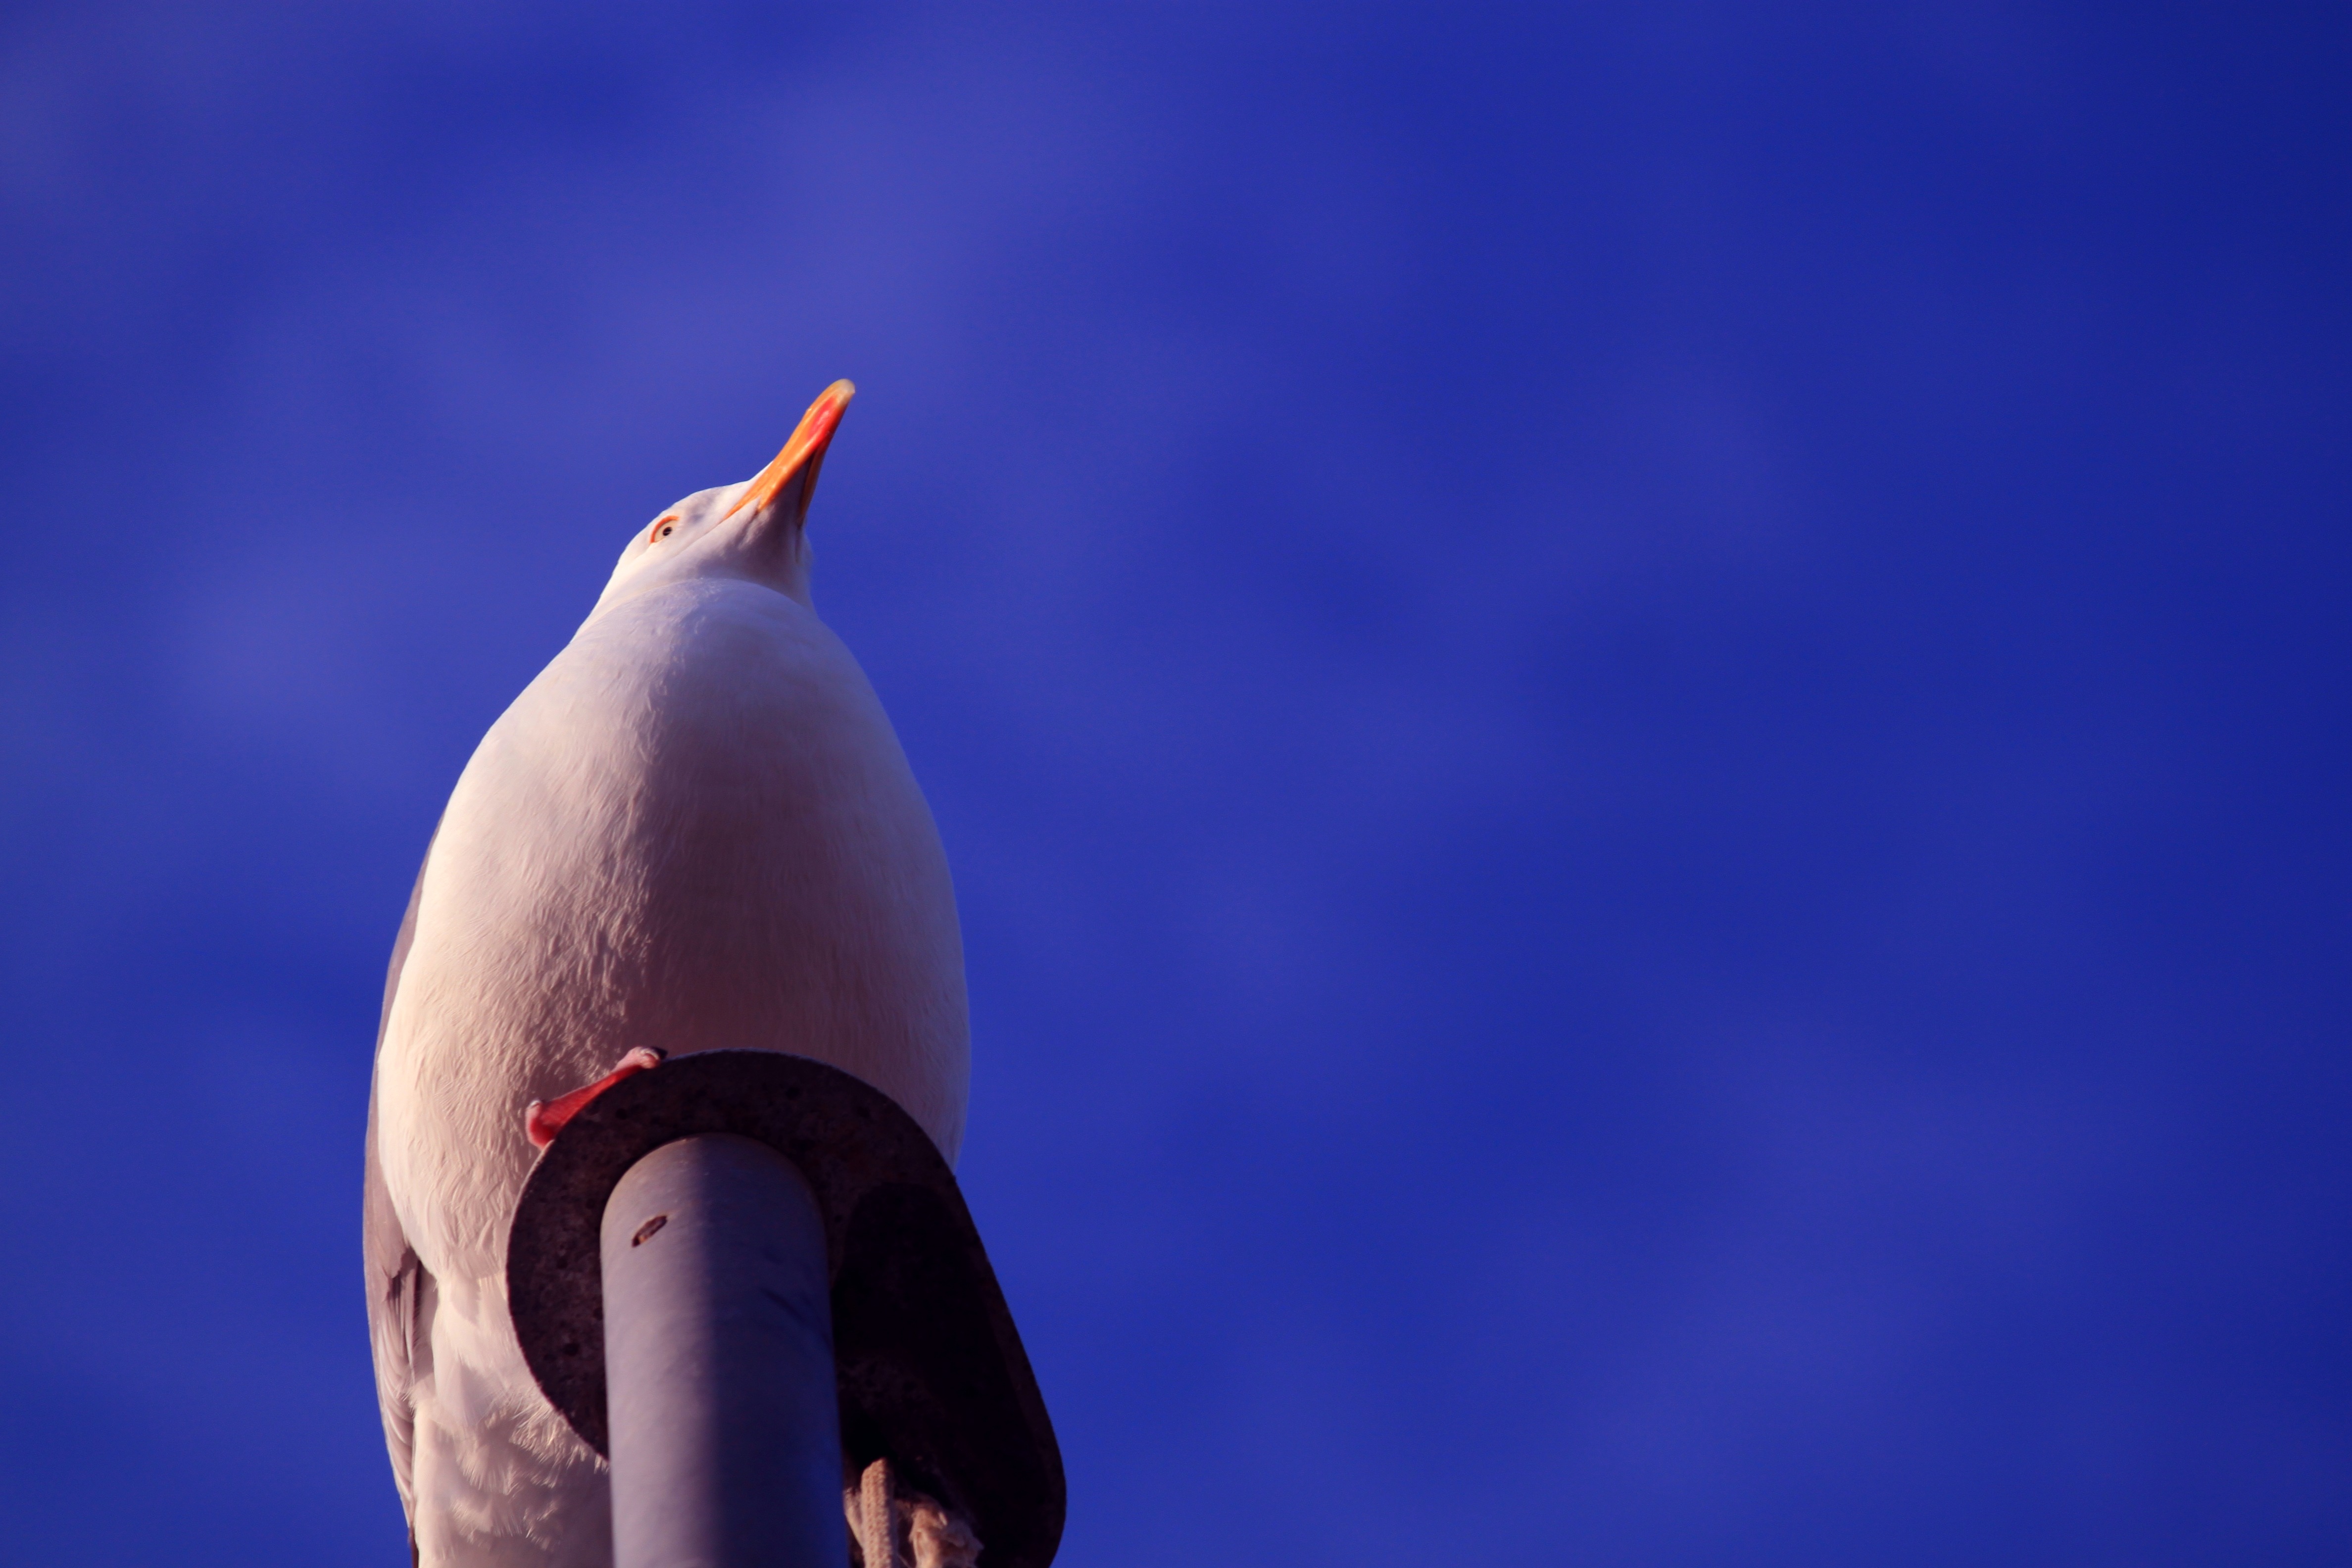
hand, nature, bird, sky, white, animal, seabird, seagull, summer, travel, portrait, spring, reflection, sitting, holiday, blue, close, feather, plumage, close up, birds, gulls, animals, head, vertebrate, creature, bill, maritime, waterfowl, species, animal world, north sea, spring dress, animal portrait, macro photography, norderney, marine mammal, atmosphere of earth, gull portrait